Bahria Town

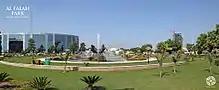
Parks in Bahria Town Lahore

Bahria Town Rawalpindi is the oldest and first project of Malik Riaz. Bahria Town Rawalpindi is mostly located in Rawalpindi, it is sometimes referred to as Bahria Town Islamabad because of it partially being in the Islamabad Capital Territory.